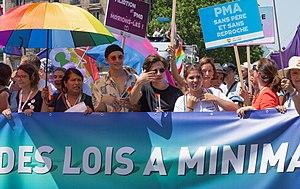
Marche des fiertés de Paris 2019.